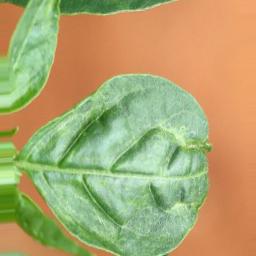
Label: mites_and_trips